Causes of income inequality in the United States

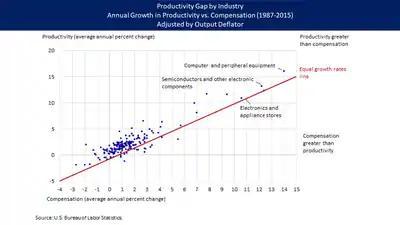
Illustrates the productivity gap (i.e., the annual growth rate in productivity minus annual growth rate in compensation) by industry from 1985 to 2015. Each dot is an industry; dots above the line have a productivity gap (i.e., productivity growth has exceeded compensation growth), those below the line do not.

One view of economic equity is that employee compensation should rise with productivity (defined as real output per hour of labor worked). In other words, if the employee produces more, they should be paid accordingly. If pay lags behind productivity, income inequality grows, as labor's share of the output is falling, while capital's share (generally higher-income owners) is rising.